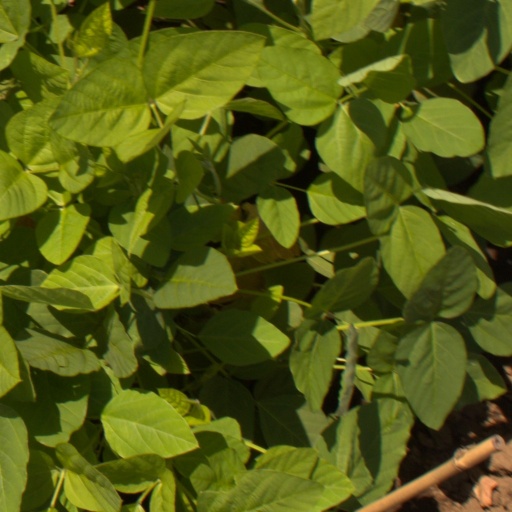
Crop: soybean